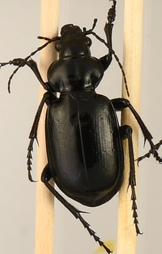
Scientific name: Calosoma affine
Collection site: Konza Prairie Agroecosystem NEON (KONA), plot KONA_007